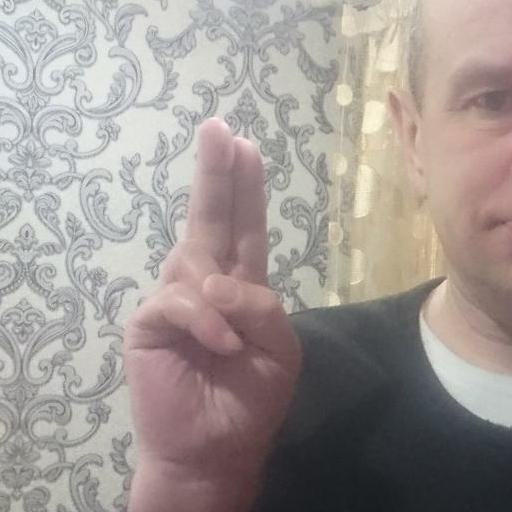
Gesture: two_up